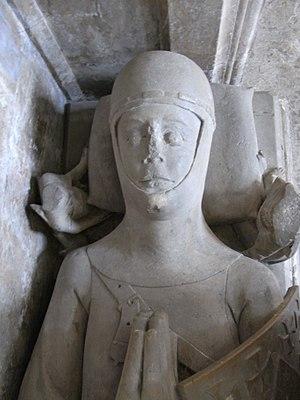
Maurice de Berkeley, 2ᵉ baron Berkeley, dit le Magnanime, est un noble anglais. Descendant d'une famille essentiellement présente dans les Marches galloises, il s'illustre tout particulièrement lors des campagnes militaires menées par la couronne en Guyenne et en Écosse. Ses capacités militaires poussent le roi Édouard II à lui confier divers postes d'importance dans la défense du royaume. Vassal du puissant magnat qu'est le comte de Pembroke, Maurice cherche à acquérir davantage d'influence, notamment en épousant la riche héritière Isabelle de Clare et en mariant son fils aîné Thomas avec l'une des filles de l'influent baron Roger Mortimer.